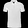
Label: T - shirt / top